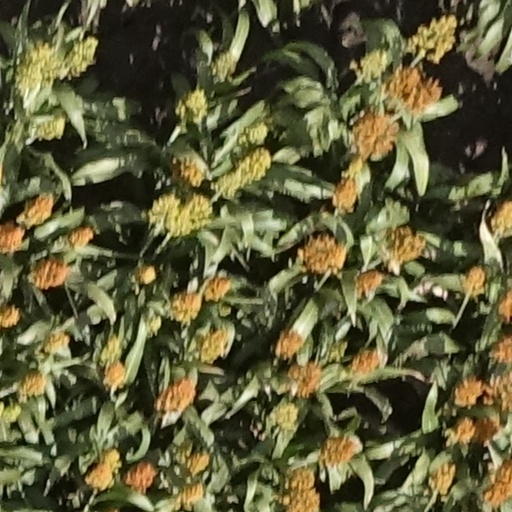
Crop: sorghum